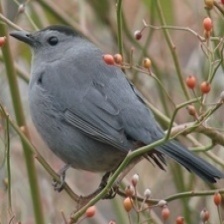
Species: GRAY CATBIRD
Scientific name: DUMETELLA CAROLINENSIS